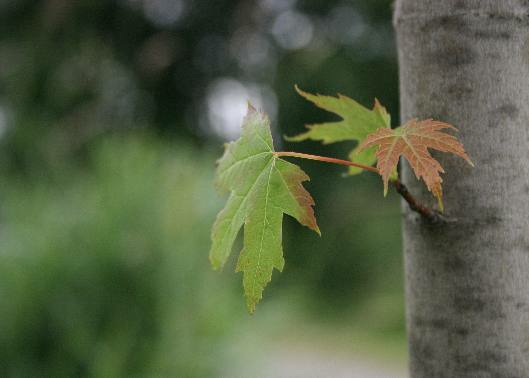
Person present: No